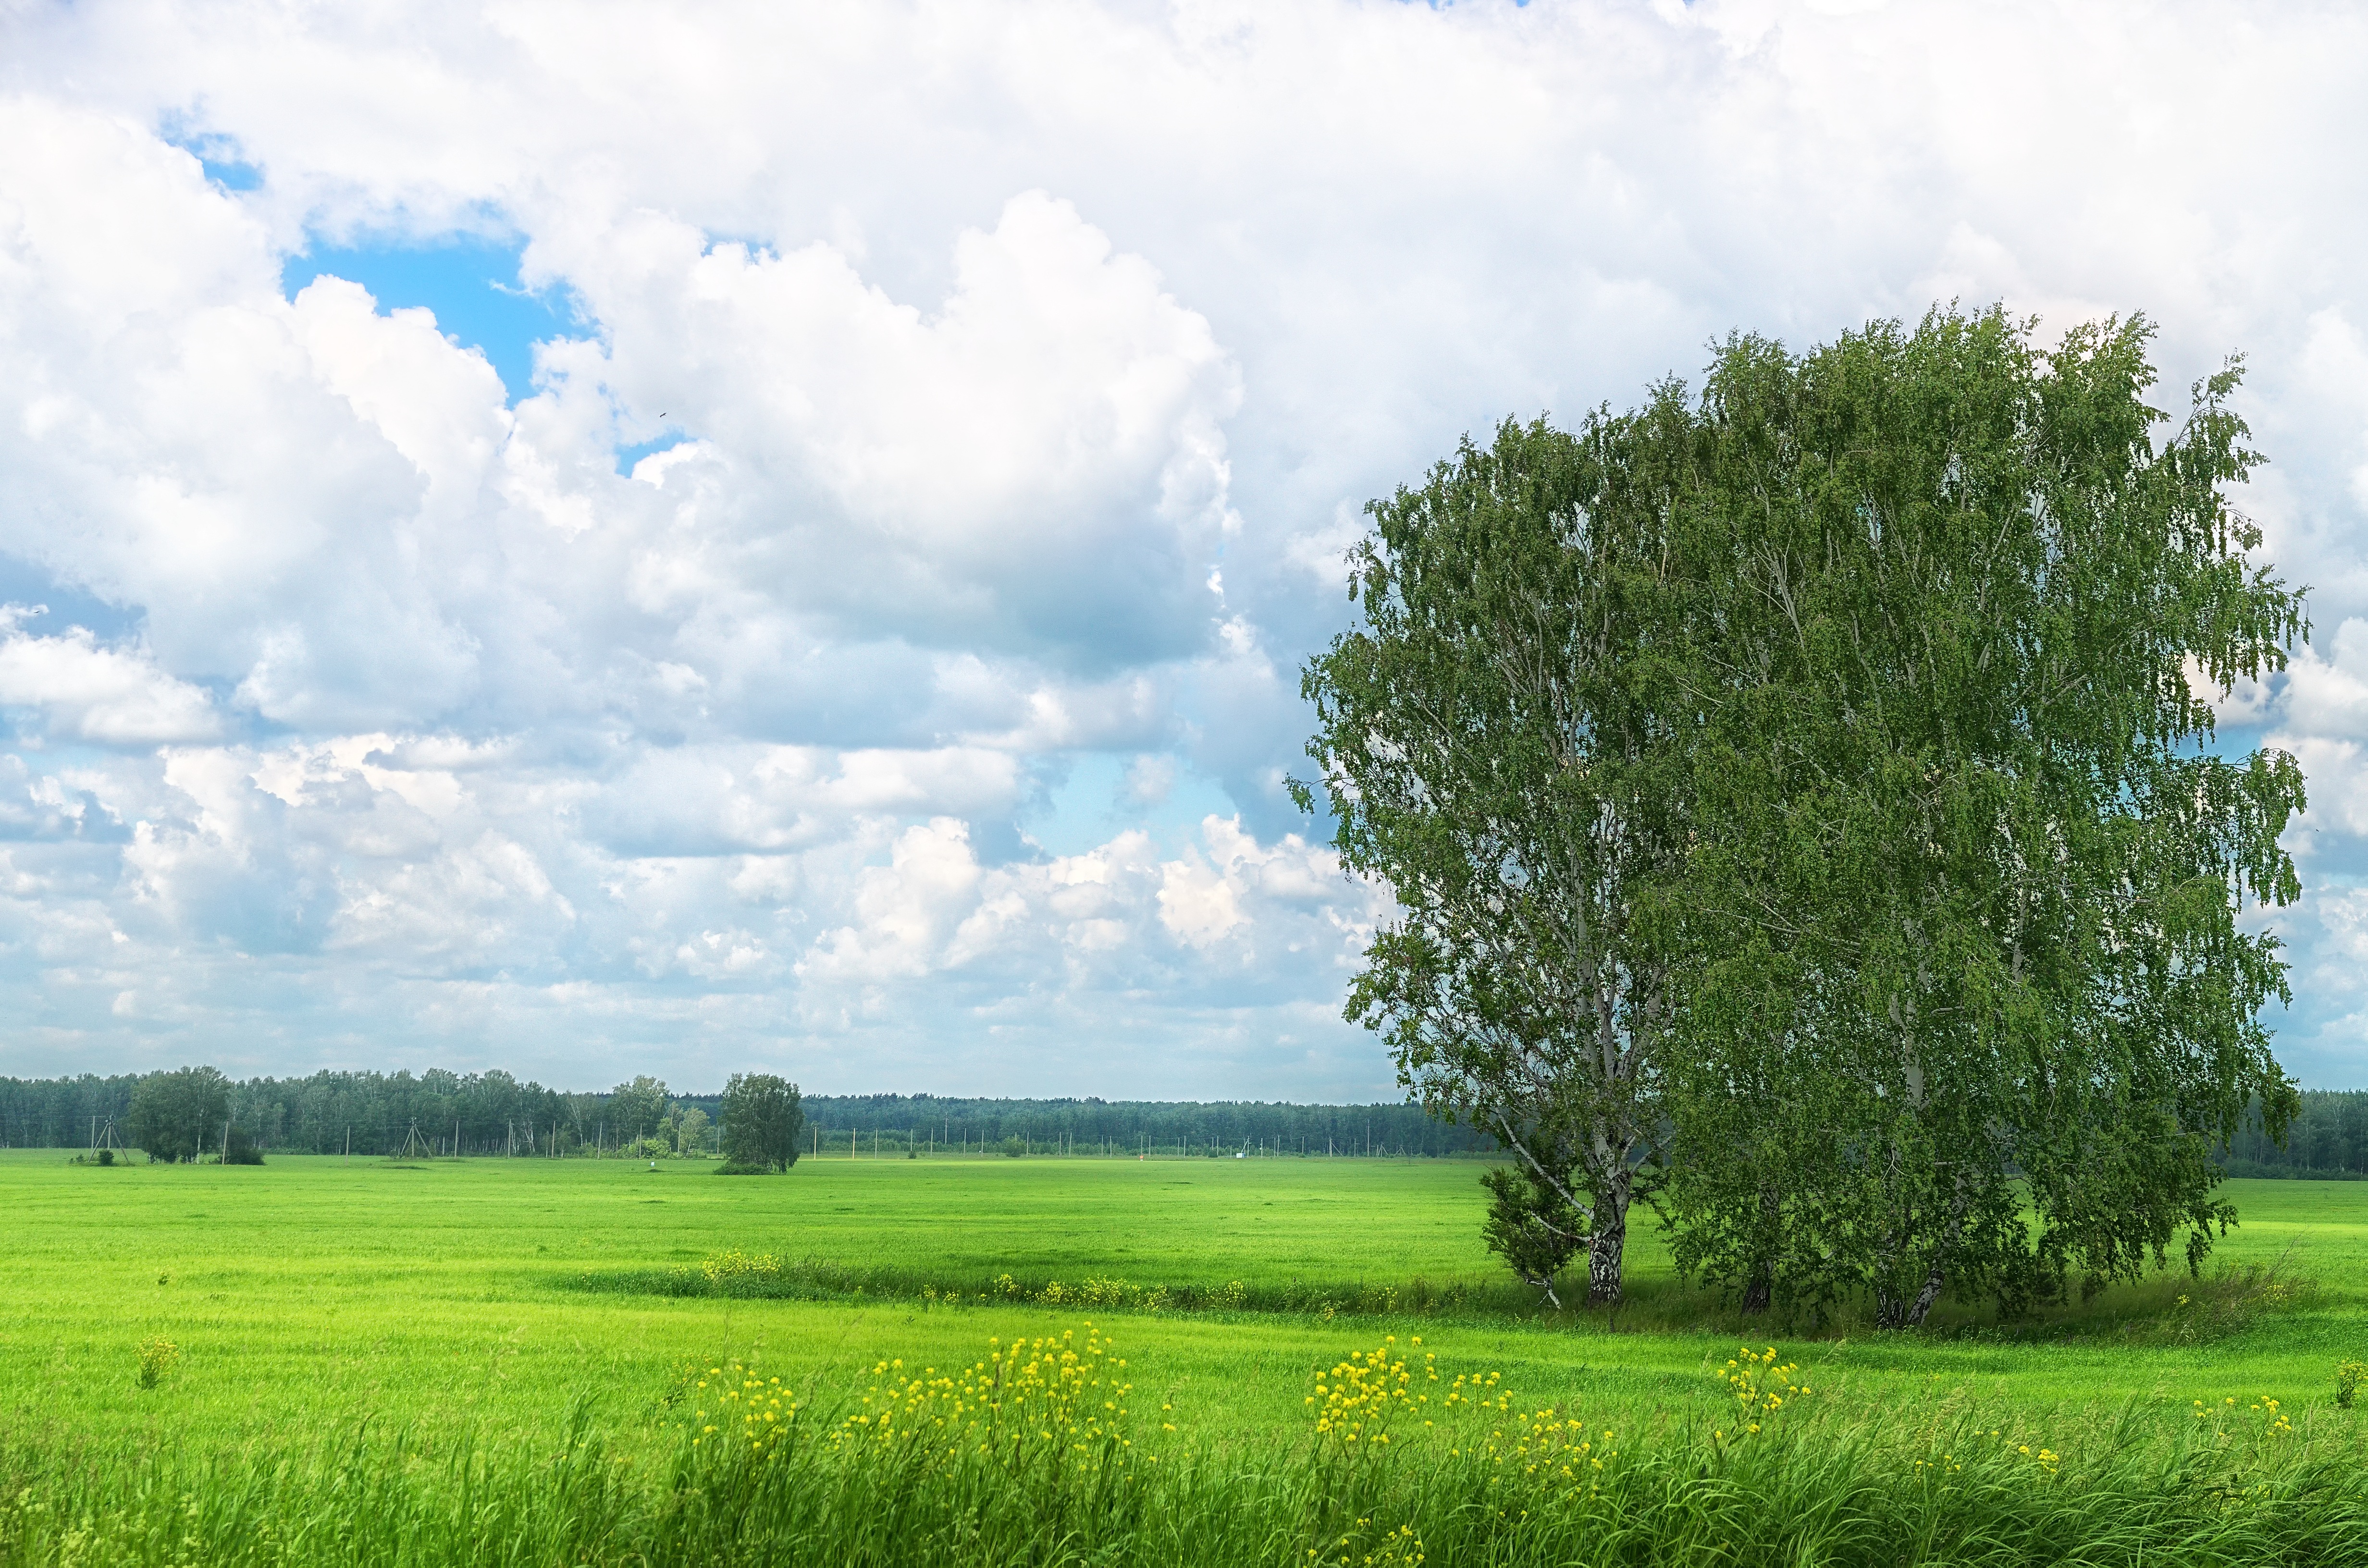
landscape, tree, nature, grass, horizon, cloud, plant, sky, field, lawn, meadow, prairie, sunlight, hill, summer, green, birch, pasture, agriculture, plain, grassland, habitat, ecosystem, rural area, paddy field, natural environment, grass family, woody plant